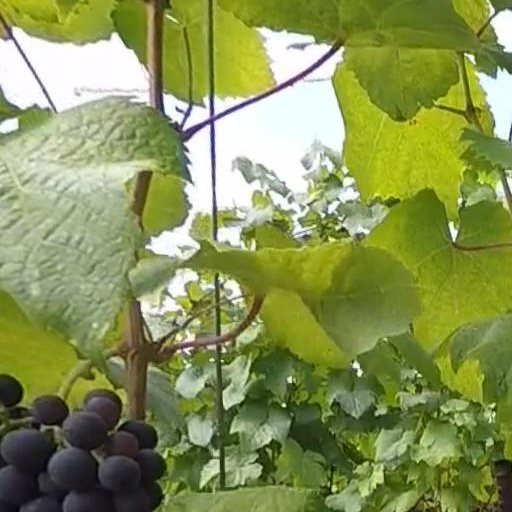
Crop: grape